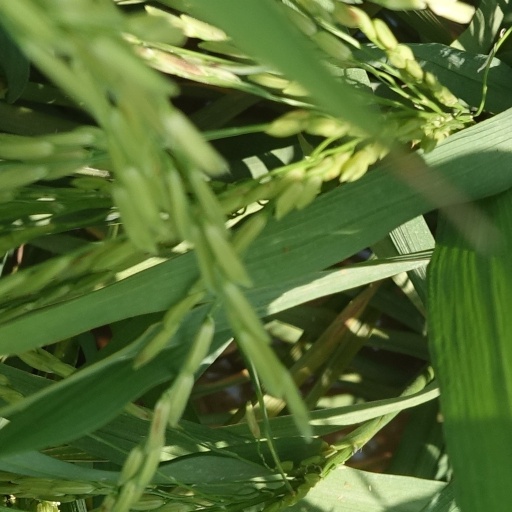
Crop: rice